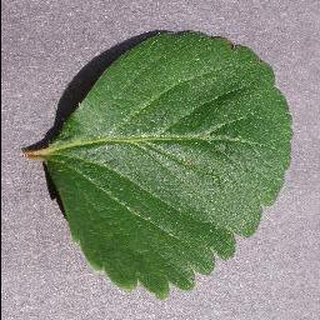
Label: healthy_strawberry